Tiny Tickers

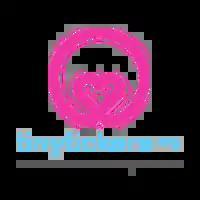
a better start for tiny hearts

Tiny Tickers is a charitable organisation in the United Kingdom that aims to improve the early detection, diagnosis, and care of babies with congenital heart disease through a combination of improving standards, providing specialised training and equipment, spreading awareness of congenital heart disease and supporting families.